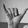
ASL letter: Y